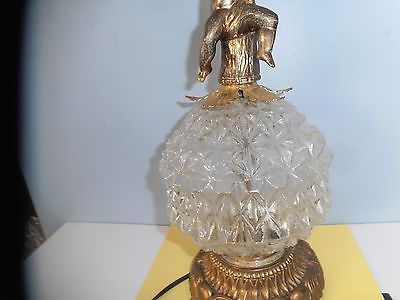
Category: lamp